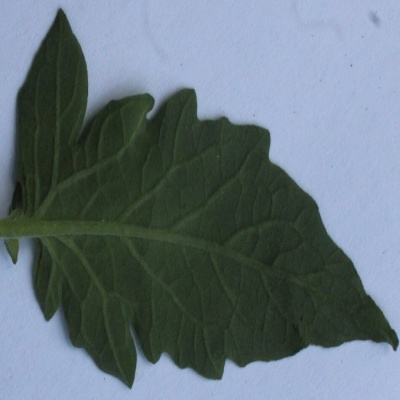
Crop: Tomato
Condition: healthy